Christ Episcopal Church (Williamsport, Pennsylvania)

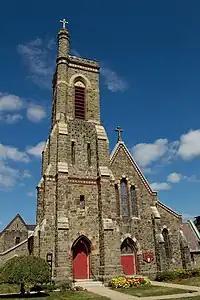
Christ Episcopal Church

Christ Episcopal Church is an historical church in Williamsport, Pennsylvania. It was founded in 1841 as the first Episcopal Church of Williamsport. The church building was consecrated in 1843. It has a distinctive characteristic as the high-church or Anglo-catholic Episcopal parish in the city. Its sanctuary is regarded as one of the most beautiful classical worship spaces in central Pennsylvania, being appointed with several genuine Tiffany stained-glass windows, encaustic tilework, and much fine brass and artisanal woodwork. It is also noted historically for the tenure of its eleventh Rector, the Rev. Dr. John Henry Hopkins, Jr., composer of the beloved Epiphany Hymn "We Three Kings of Orient Are."